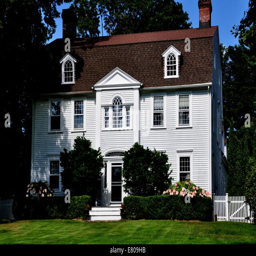
a handsome 18th century colonial - era home opposite the village green